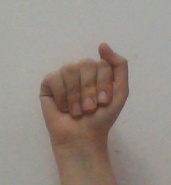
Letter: saad